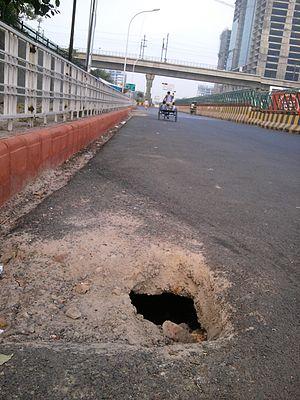
La notion de défaut d'entretien normal s'applique généralement à un ouvrage public. Les défauts d'entretien normaux peuvent être dus à un vice de construction, une absence de signalisation ou de balisage d'un obstacle, un défaut de précaution suffisante, etc.